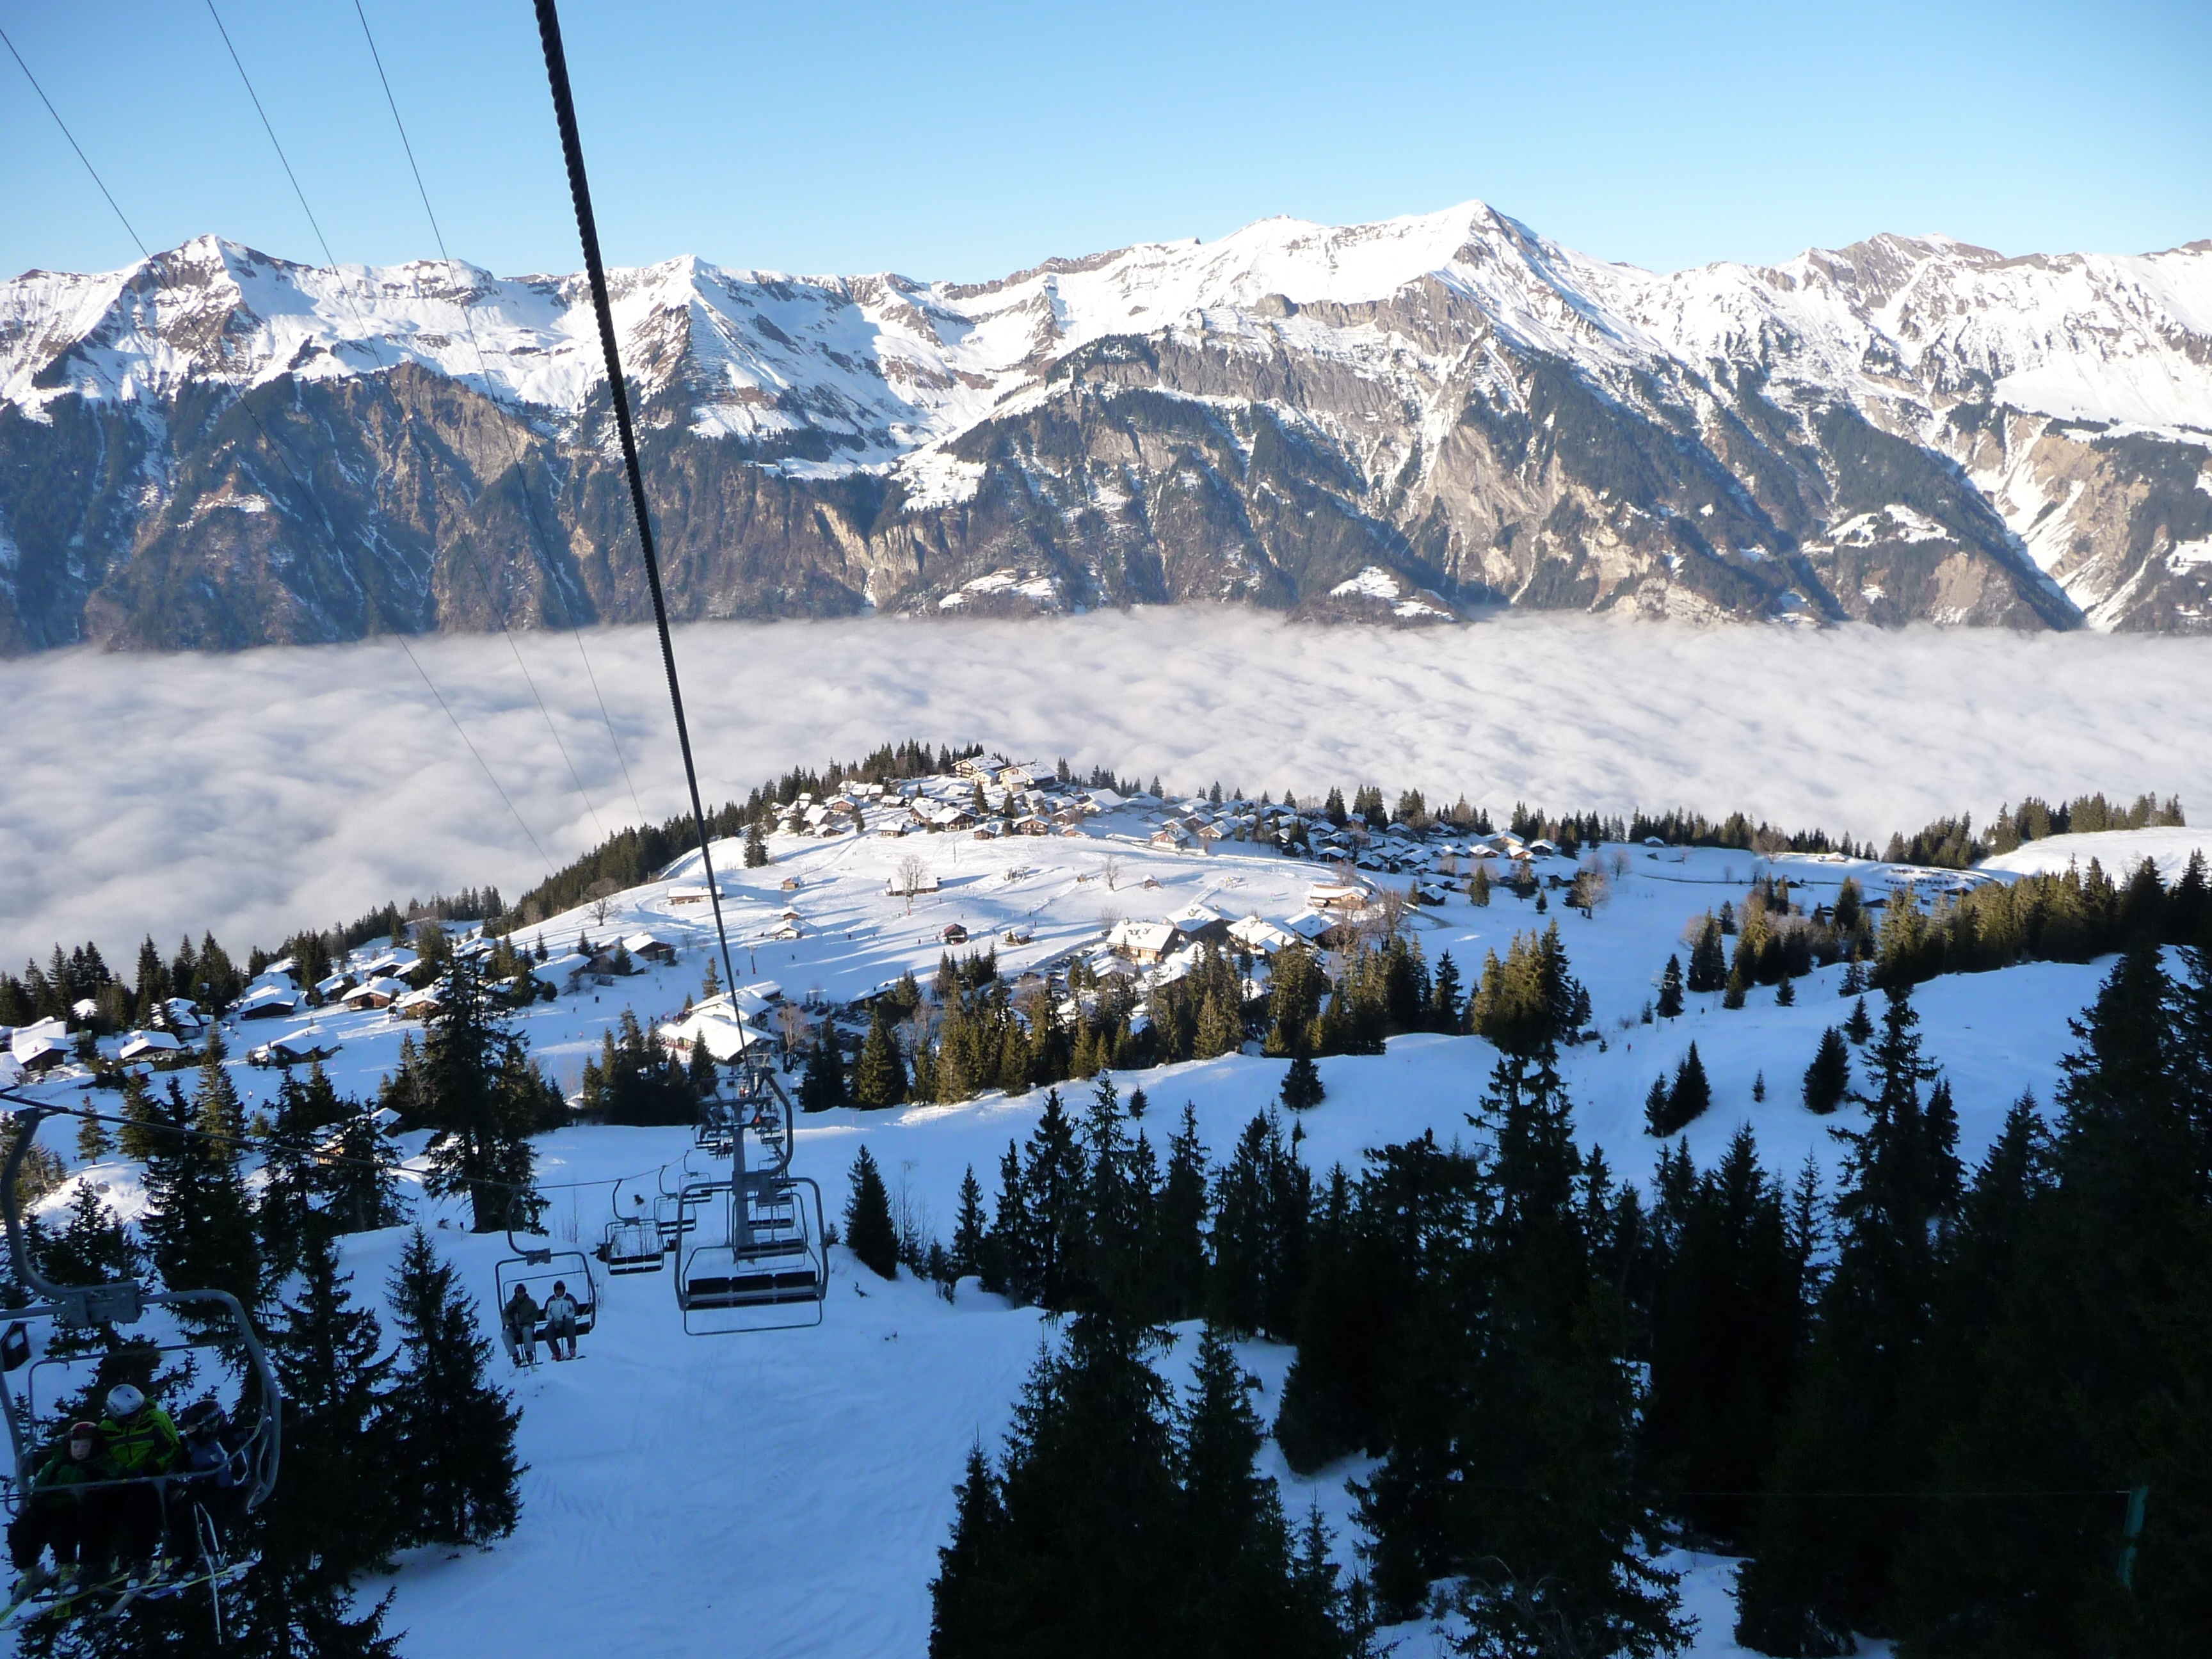
landscape, nature, wilderness, mountain, snow, cold, winter, lake, mountain range, chairlift, ski lift, weather, skiing, season, ridge, mountains, alps, plateau, winter magic, piste, winter sports, brienz, landform, bernese oberland, mountain pass, axalp, mountainous landforms, geological phenomenon